Mario Adorf

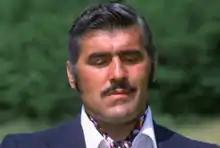
Adorf in "The Italian Connection" (1972)

Adorf was born in Zürich, Switzerland, the illegitimate child of Matteo Menniti, an Italian surgeon and Alice Adorf, a German medical assistant. He grew up in his maternal grandfather's hometown, Mayen, where he was raised by his unmarried mother. He rose to fame in Europe, and particularly Germany, and also made appearances in international films, including "Ten Little Indians" and "Smilla's Sense of Snow". He also played a small role in the BBC adaptation of John le Carré's "Smiley's People" as a German club owner. He also appeared in a number of Italian movies.